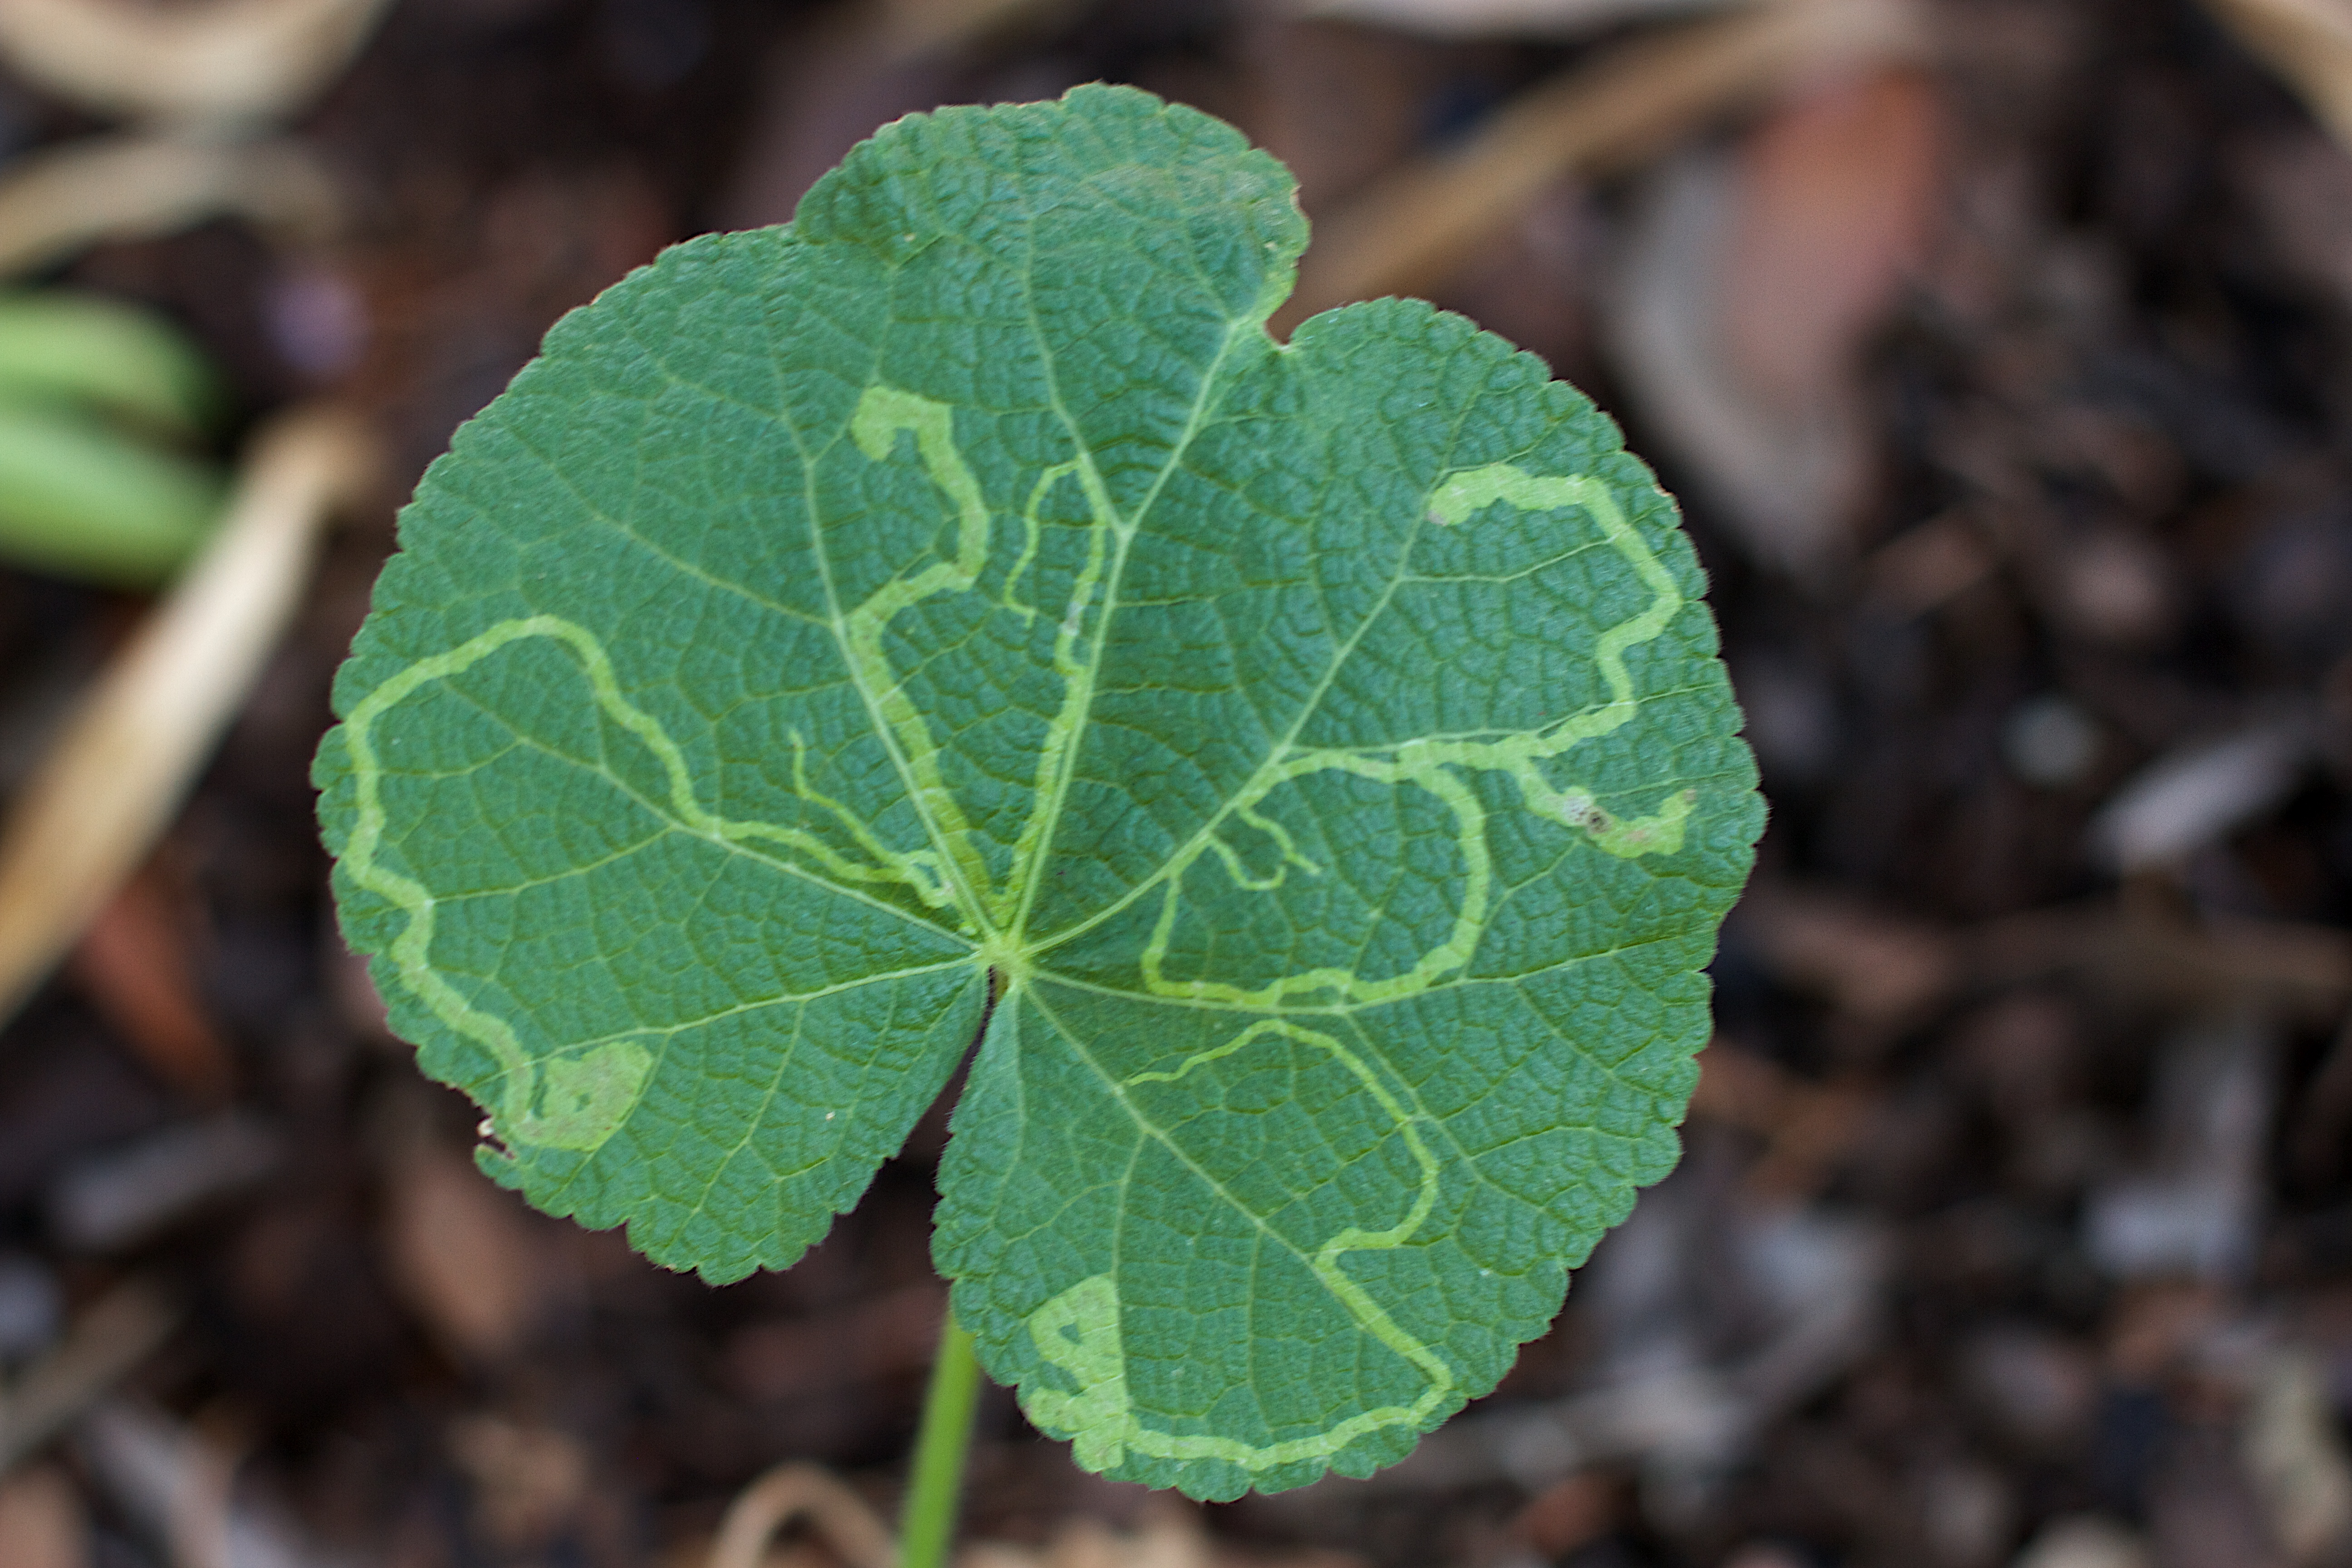
nature, plant, leaf, flower, green, herb, produce, soil, botany, flora, macro photography, flowering plant, annual plant, plant stem, land plant, apiales